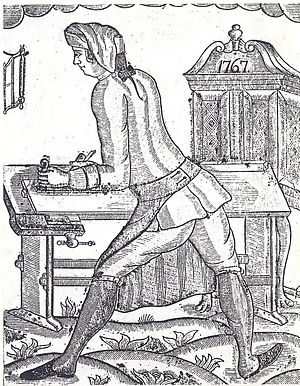
Høvlebænk
Snedker ved sin bænk. Tegning i Håndværkets Kulturhistorie
En høvlebænk er først og fremmest snedkerens og til dels tømrerens fornemste og måske vigtigste værktøj, hans arbejdsbord.